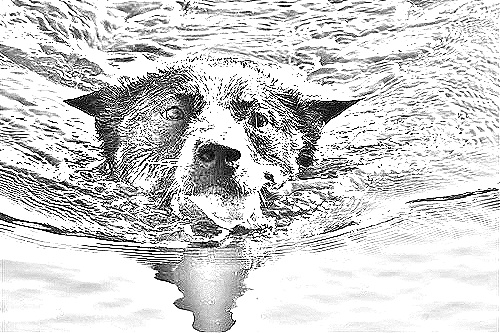
Portrait style: Sketch Portrait